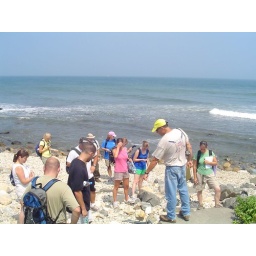
LI Nat Envts on rocks under the light house